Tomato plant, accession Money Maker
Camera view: vertical (180 deg); turntable rotation: 240 degrees
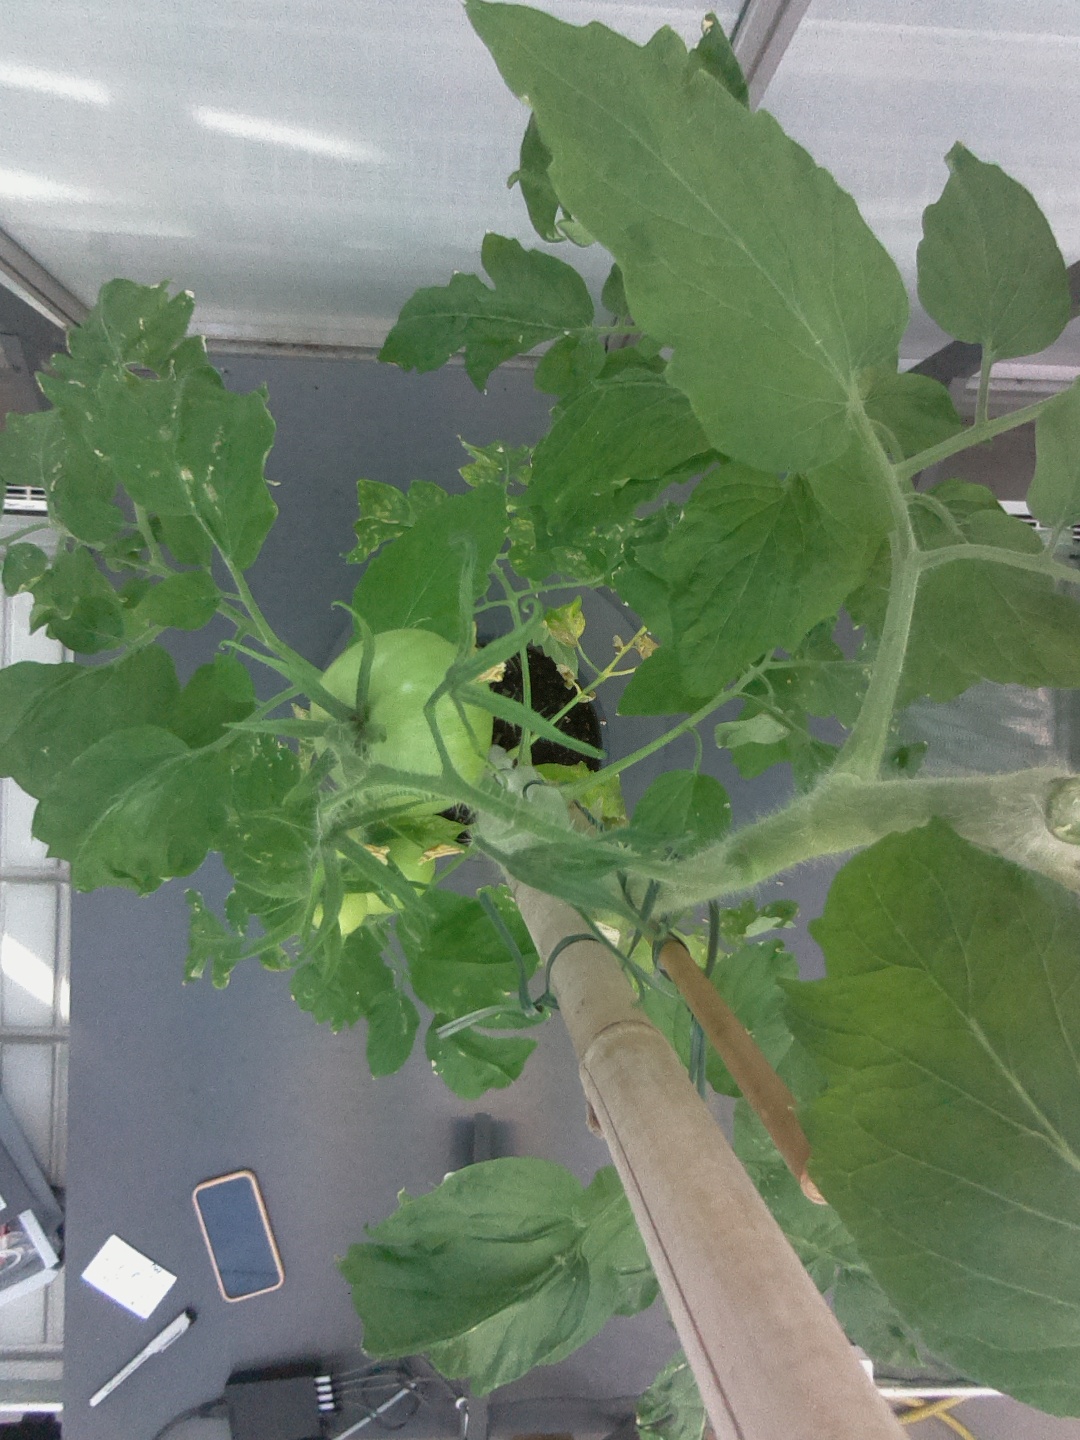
BBCH growth stage 72: 20%-30% of final fruit size